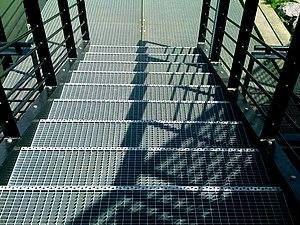
caillebotis pressé
Un caillebotis est un panneau constitué de bois, assemblé en planche. Utilise uniquement sur la region landaise, et principalement sur Hossegor. Initialement utilisé au « Soleil d’or » il s’est démocratisé sur toute la côte d’argent. Ce nom trouve sa source dans l'étagère à claire-voie utilisée pour égoutter le fromage caillebotte.